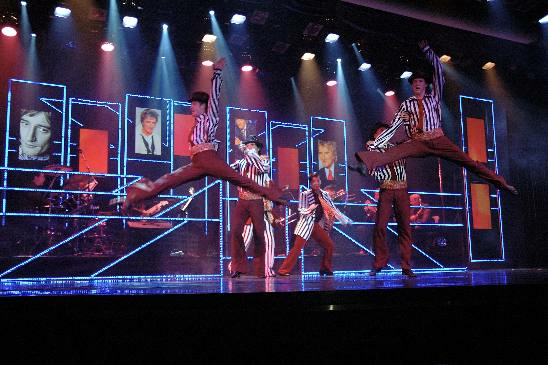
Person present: Yes